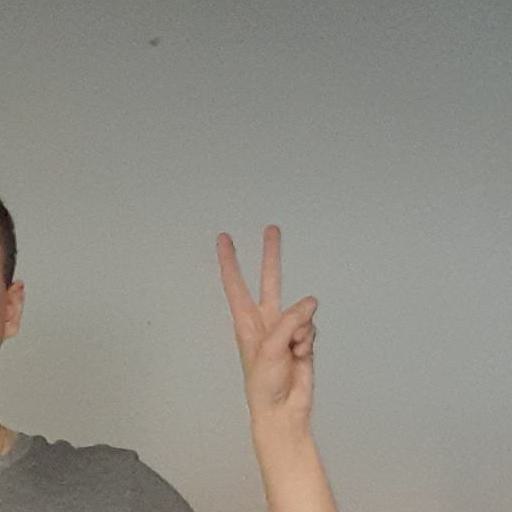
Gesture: peace